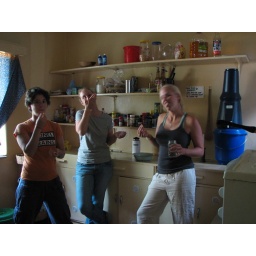
in the Blantyre house kitchen, Allison, Nikki and Jen eating popcorn